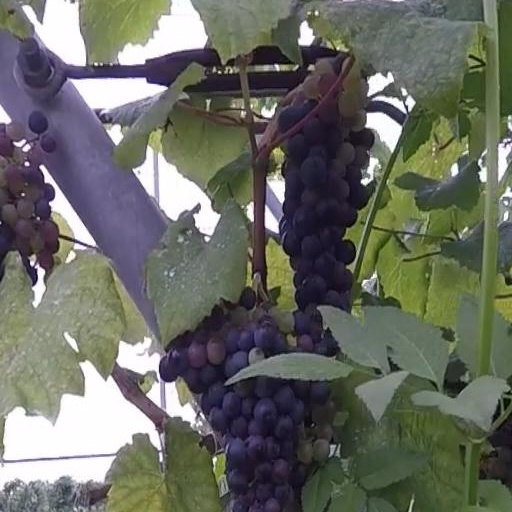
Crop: grape